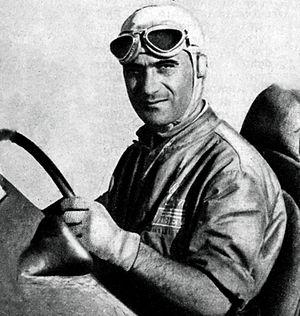
Consalvo Sanesi était un pilote automobile italien.